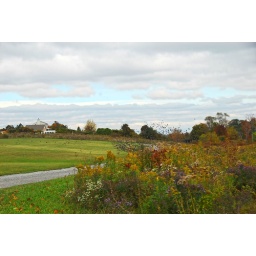
the birds flying over the hill around the house playing with the wind